Sky position (RA, Dec in degrees): 144.632, 20.492
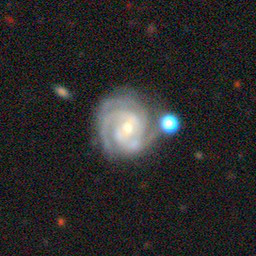
Galaxy morphology: Unbarred Tight Spiral Galaxies